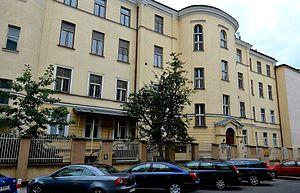
L’Hôpital pour enfants des familles Bersohn et Bauman est un hôpital juif, disparu aujourd’hui, qui a fonctionné dans les années 1878-1942 à Varsovie dans la rue Śliska 51/Sienna 60.